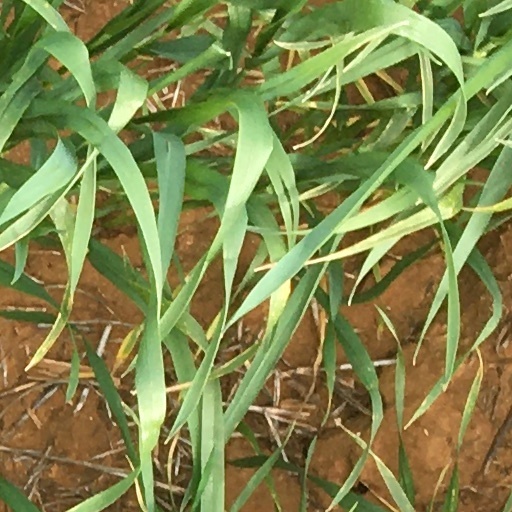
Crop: wheat